Jennifer Metcalfe

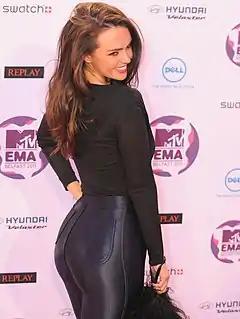
Metcalfe in 2011

Jennifer Joanne Metcalfe (born 4 September 1983) is a British actress from Bradford, England. She is known for her role as Mercedes McQueen in the Channel 4 soap opera "Hollyoaks", which she has appeared in since 2006. Her portrayal of the character has led to her reprising the role in the programme's spin-off series "Hollyoaks Later" between 2008 and 2020. She appeared as a contestant in the sixth series of "Dancing on Ice" in 2011, where she finished in tenth place.